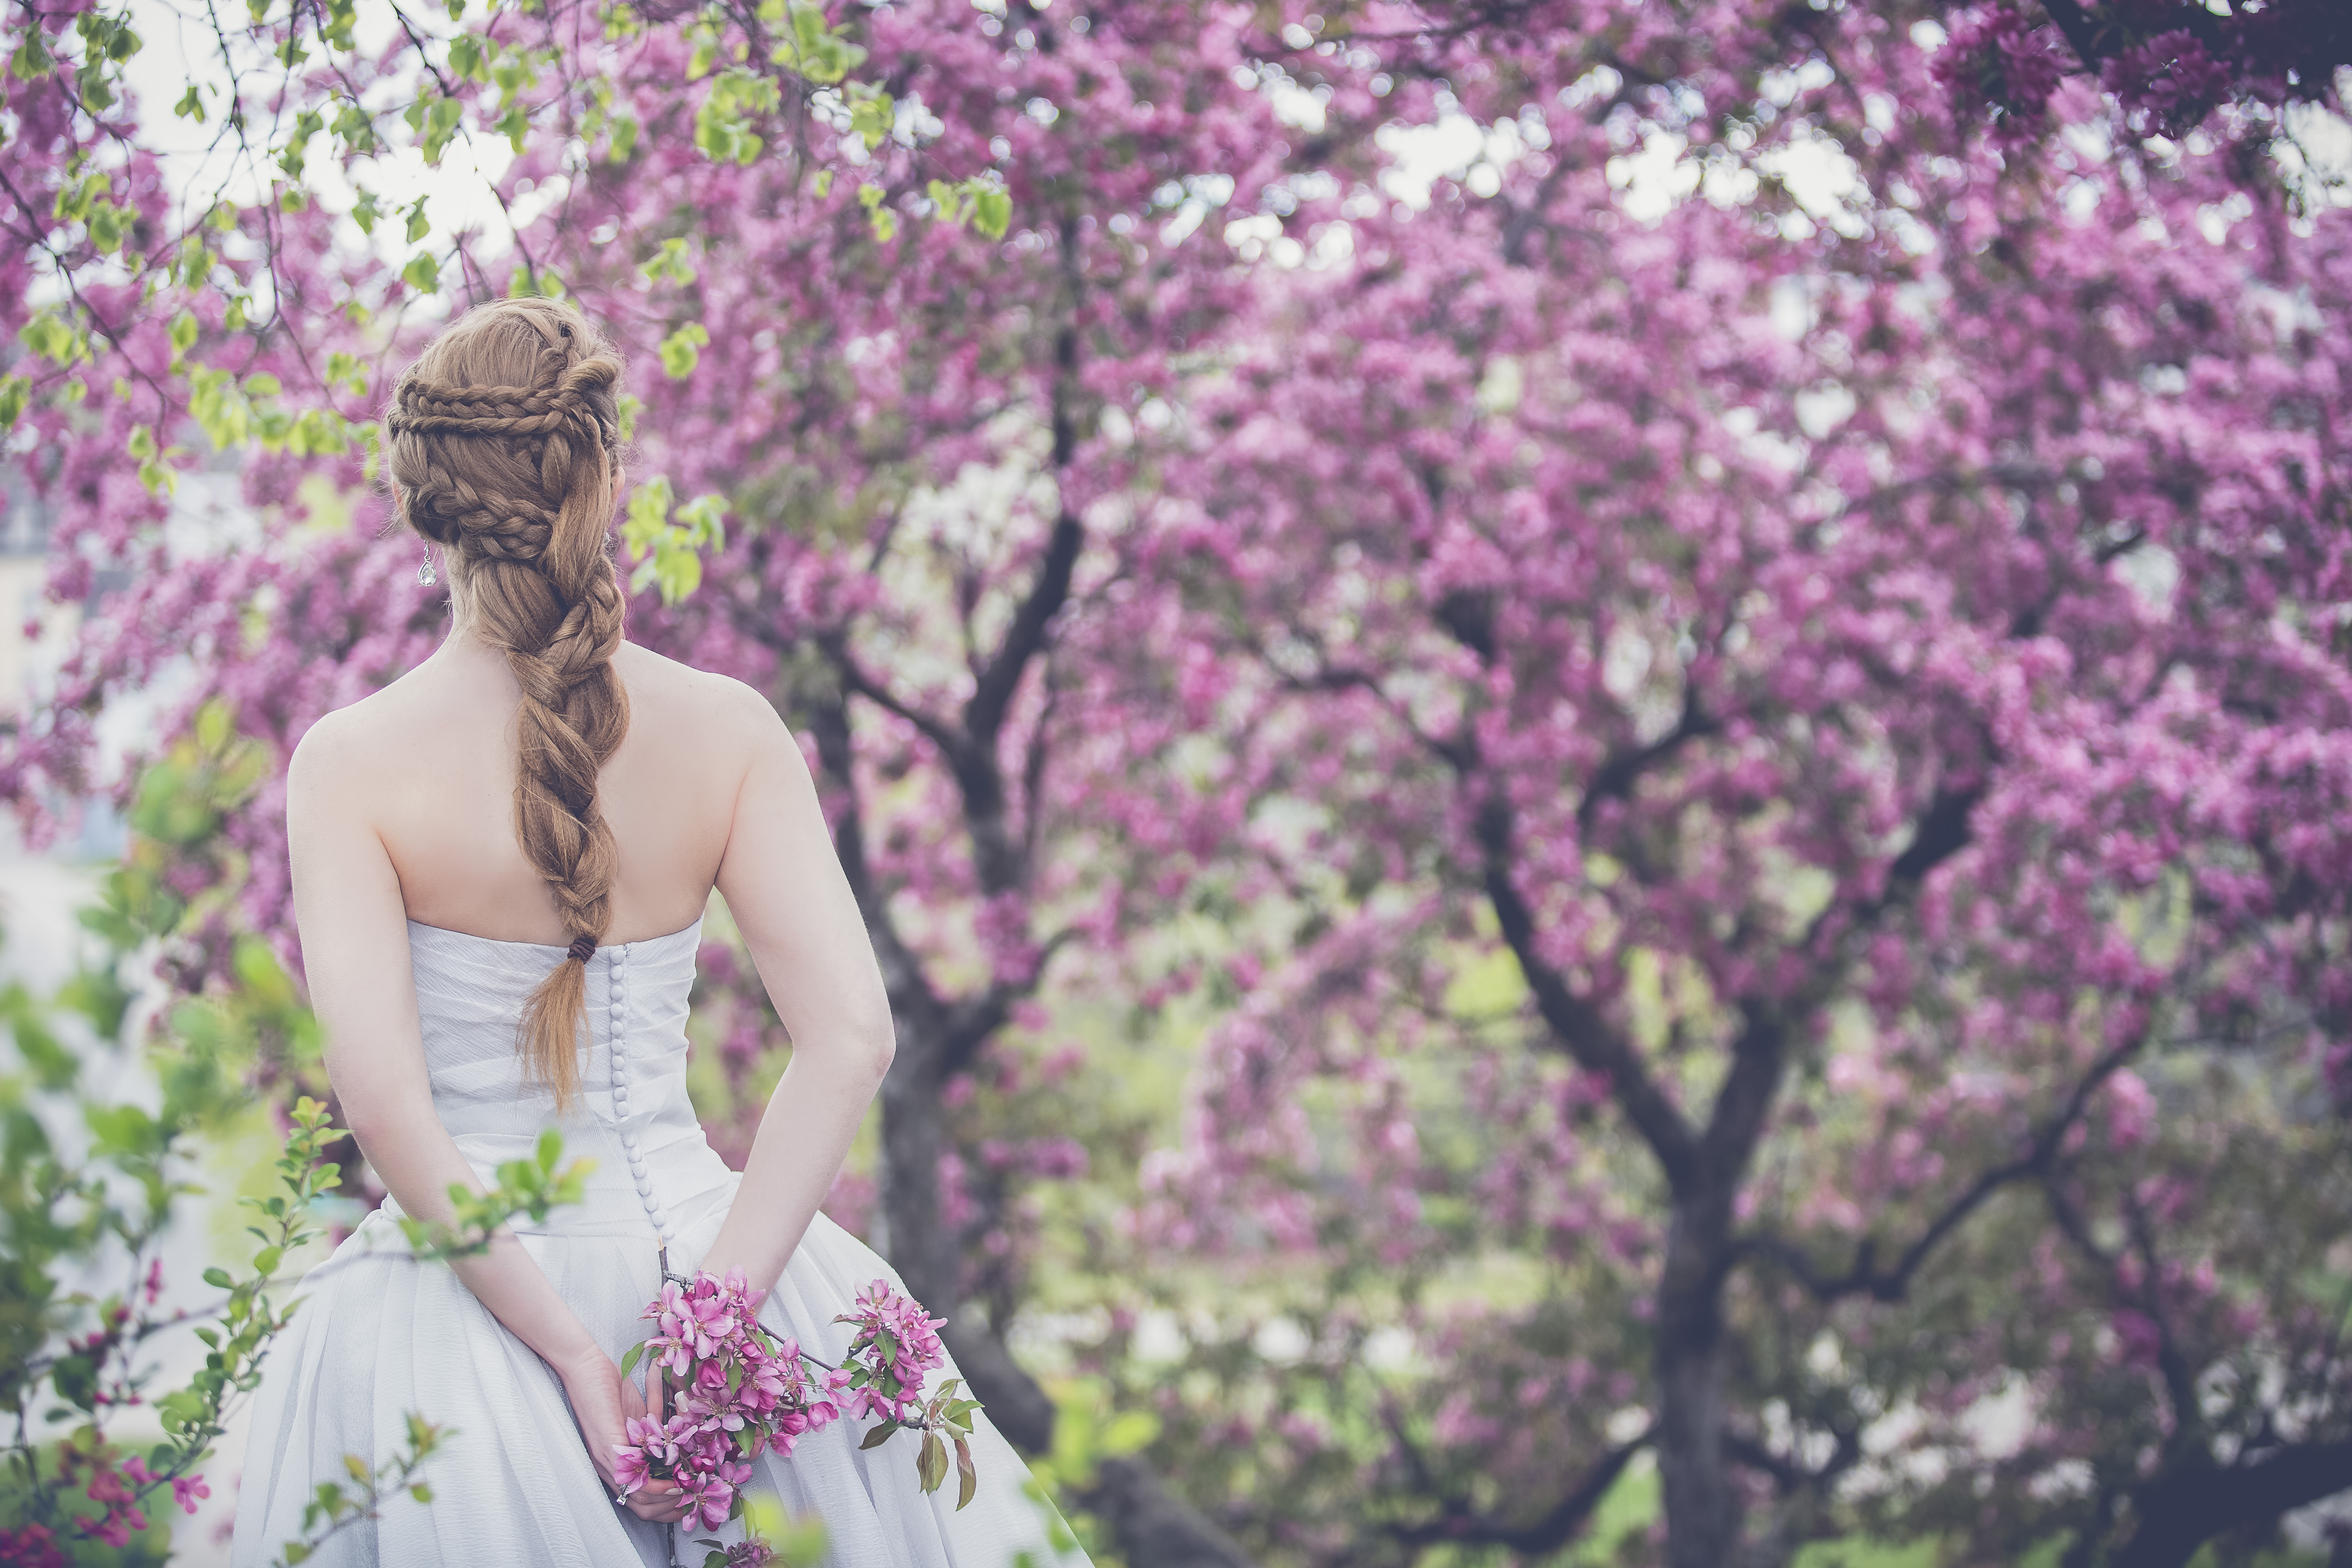
blossom, plant, girl, woman, flower, purple, bloom, spring, pink, bride, flora, cherry blossom, flowers, trees, branches, photograph